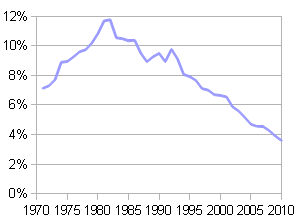
Évolution du taux d'intérêt moyen de la dette belge
La dette publique de la Belgique ou dette publique belge représente l'ensemble des engagements financiers, sous formes d'emprunts pris par le gouvernement fédéral belge ainsi que les entités fédérées et la sécurité sociale.